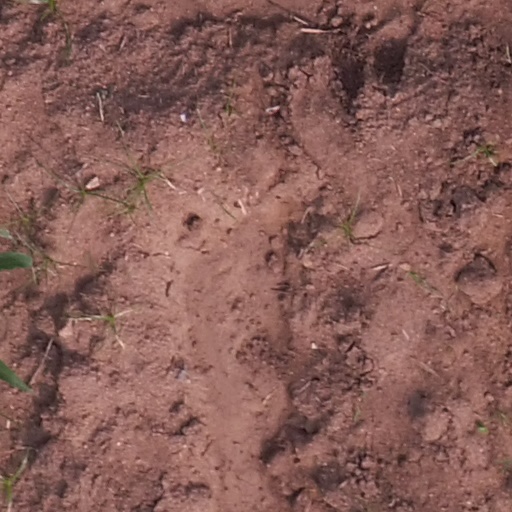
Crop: maize; corn